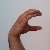
The image shows a hand gesture representing the letter 'C' in Indian Sign Language.